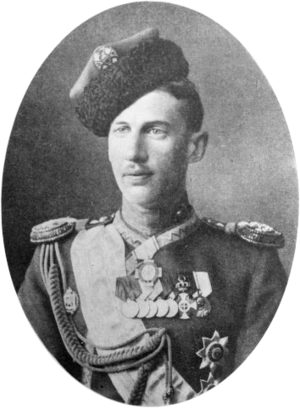
Ioann Constantinovitch de Russie, né le 5 juillet 1886 à Pavlovsk, mort assassiné le 17 juillet 1918 à Alapaïevsk est un prince de Russie.